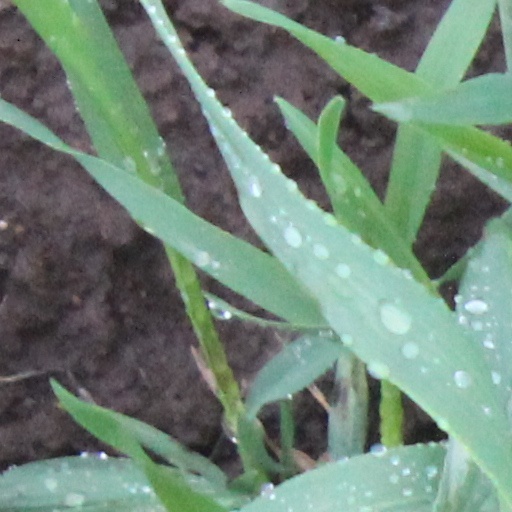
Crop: wheat